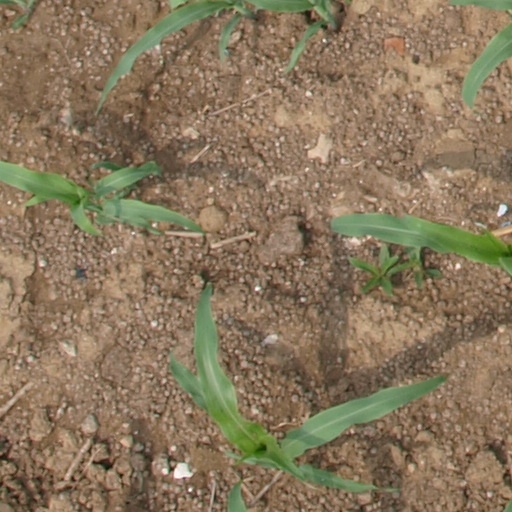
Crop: maize; corn